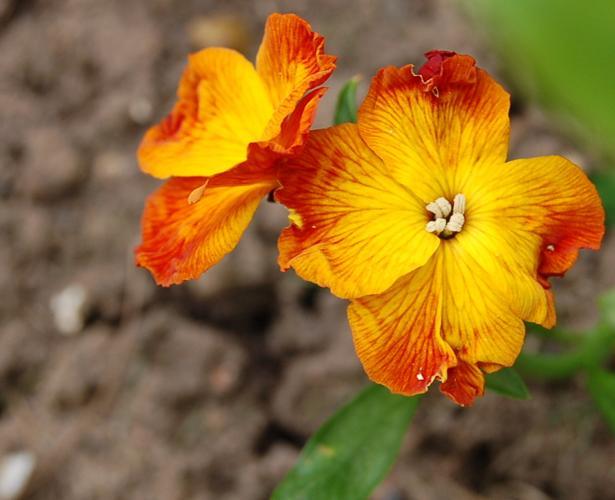
Label: wallflower